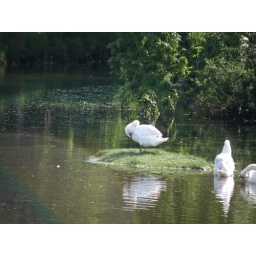
A swan sitting on an island in the middle of the tidal river estuary behind by house.